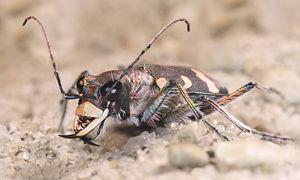
Description: Les Cicindelinae sont un grand groupe de coléoptères connus pour leur comportement de prédateurs. Ici Cicindela hybrida. Português: Descrição: Os Cicindelinae são um grande grupo de coleópteros conhecidos pelos seus hábitos predatórios. Na imagem, uma Cicindela hybrida.